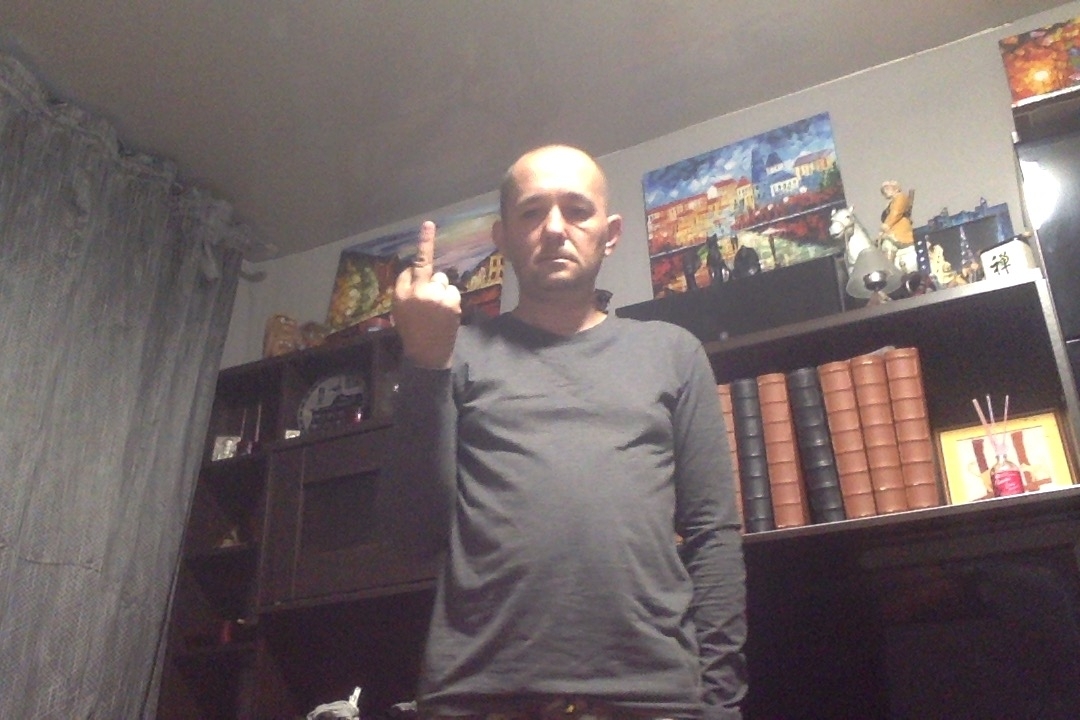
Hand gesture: middle_finger